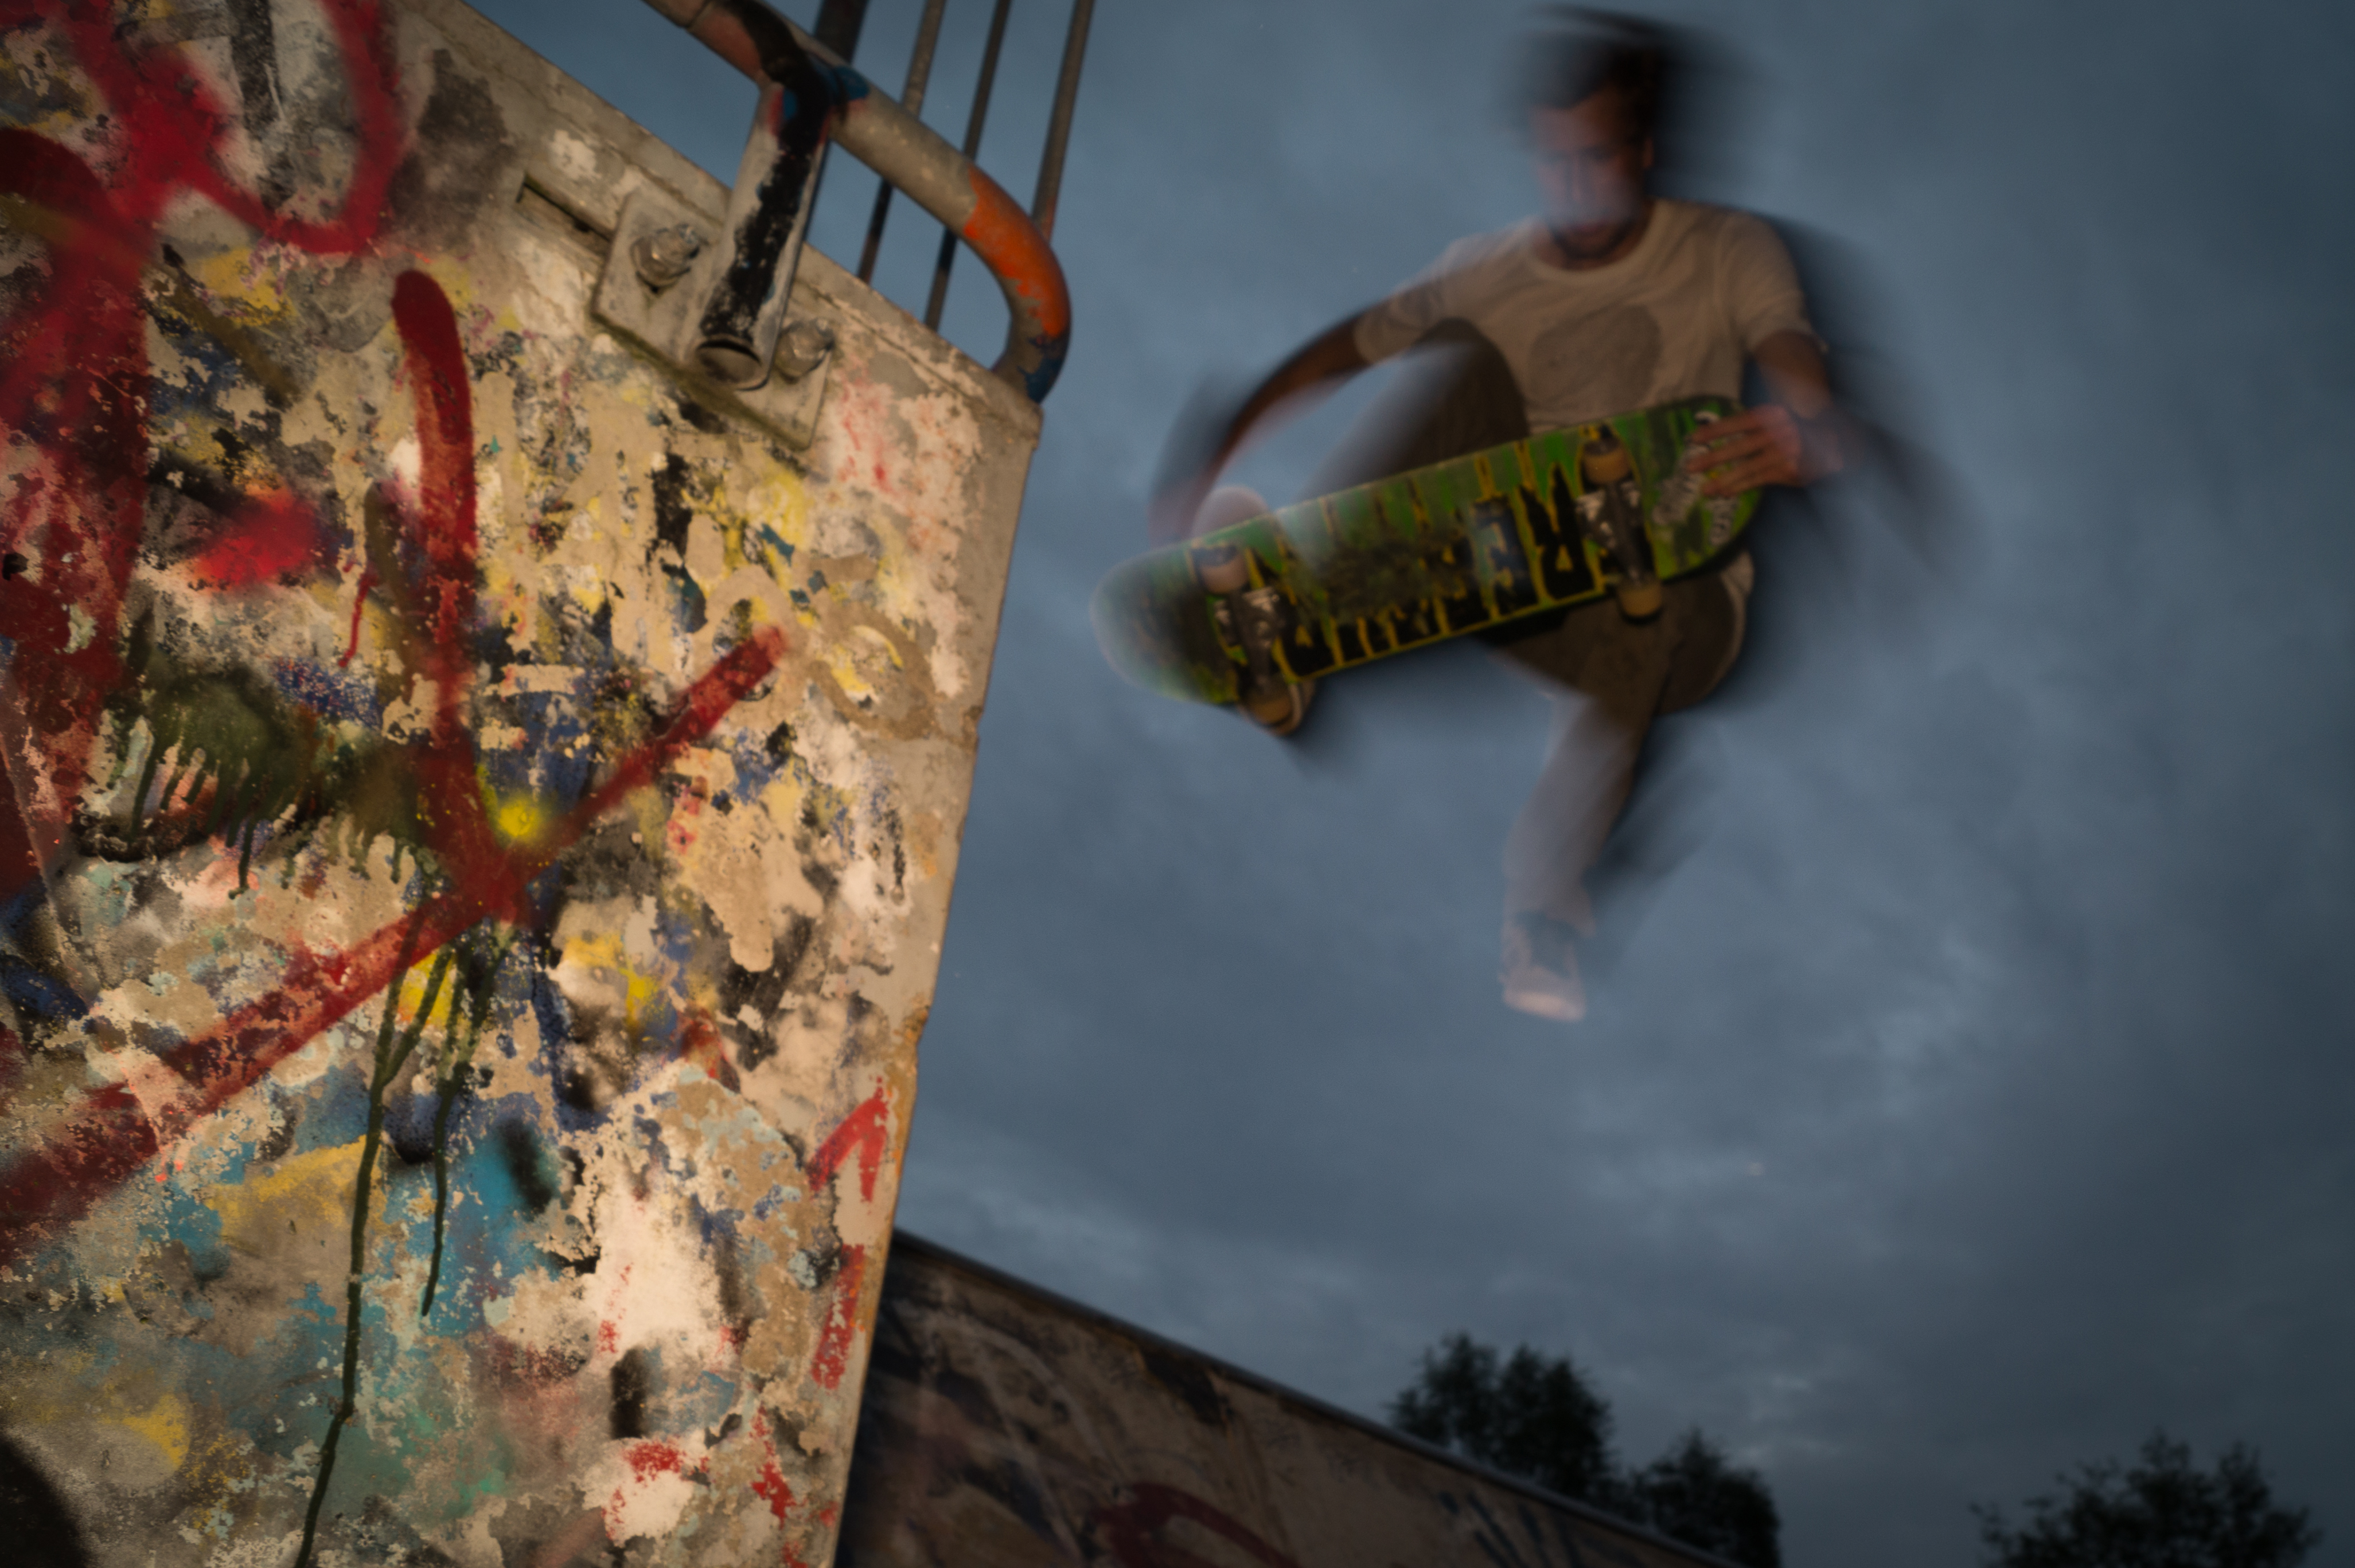
man, person, skateboard, adventure, skateboarding, color, rock climbing, extreme sport, teenager, skateboarder, art, sports, half pipe